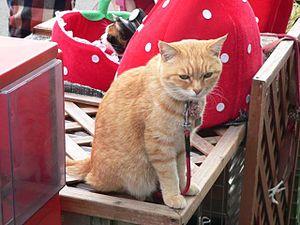
Tama, née le 29 avril 1999 et morte le 22 juin 2015, est une chatte avec une robe calico ; elle est devenue célèbre comme chef de gare et directrice à la gare de Kishi, sur la ligne Kishigawa, à Kinokawa au Japon.